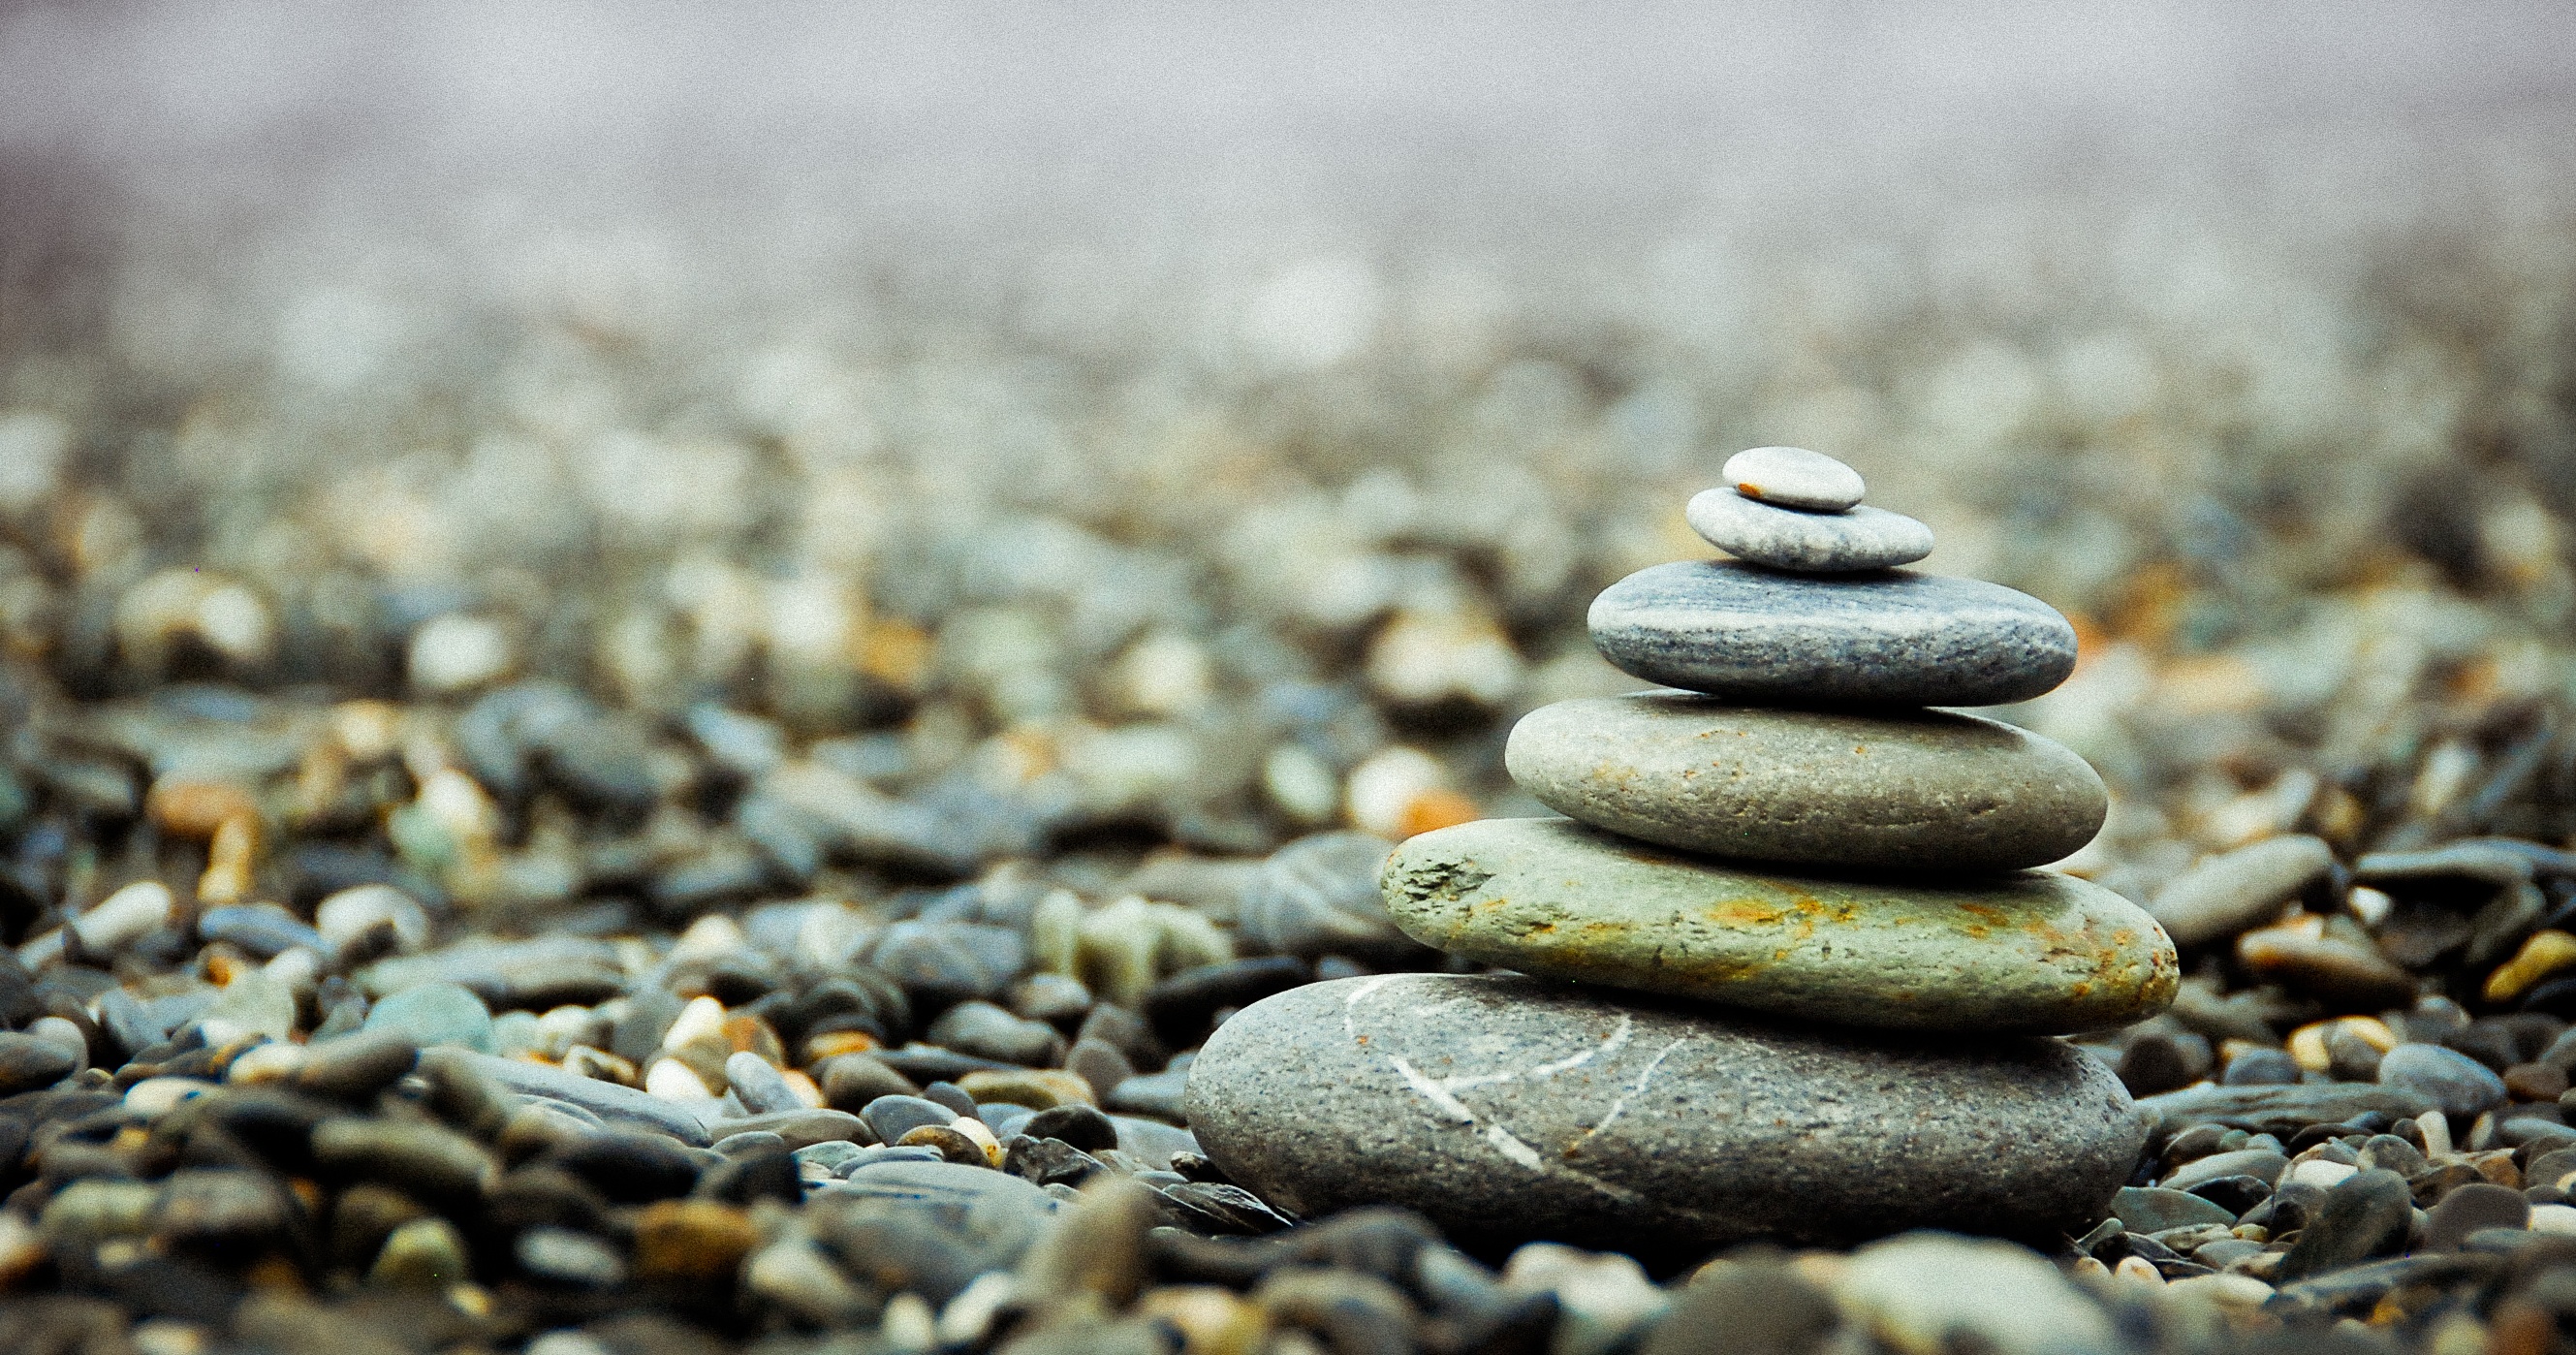
nature, sand, rock, leaf, shore, wildlife, balance, pebble, smooth, autumn, soil, material, zen, close up, rocks, stones, pebbles, stacked, macro photography, grass family